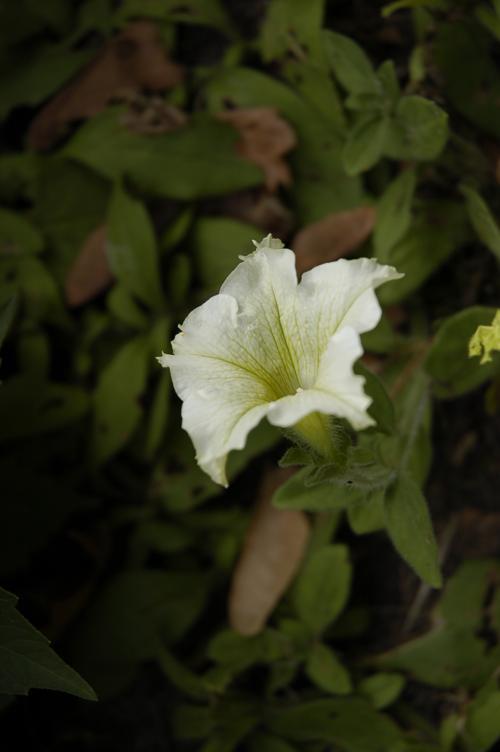
Label: petunia